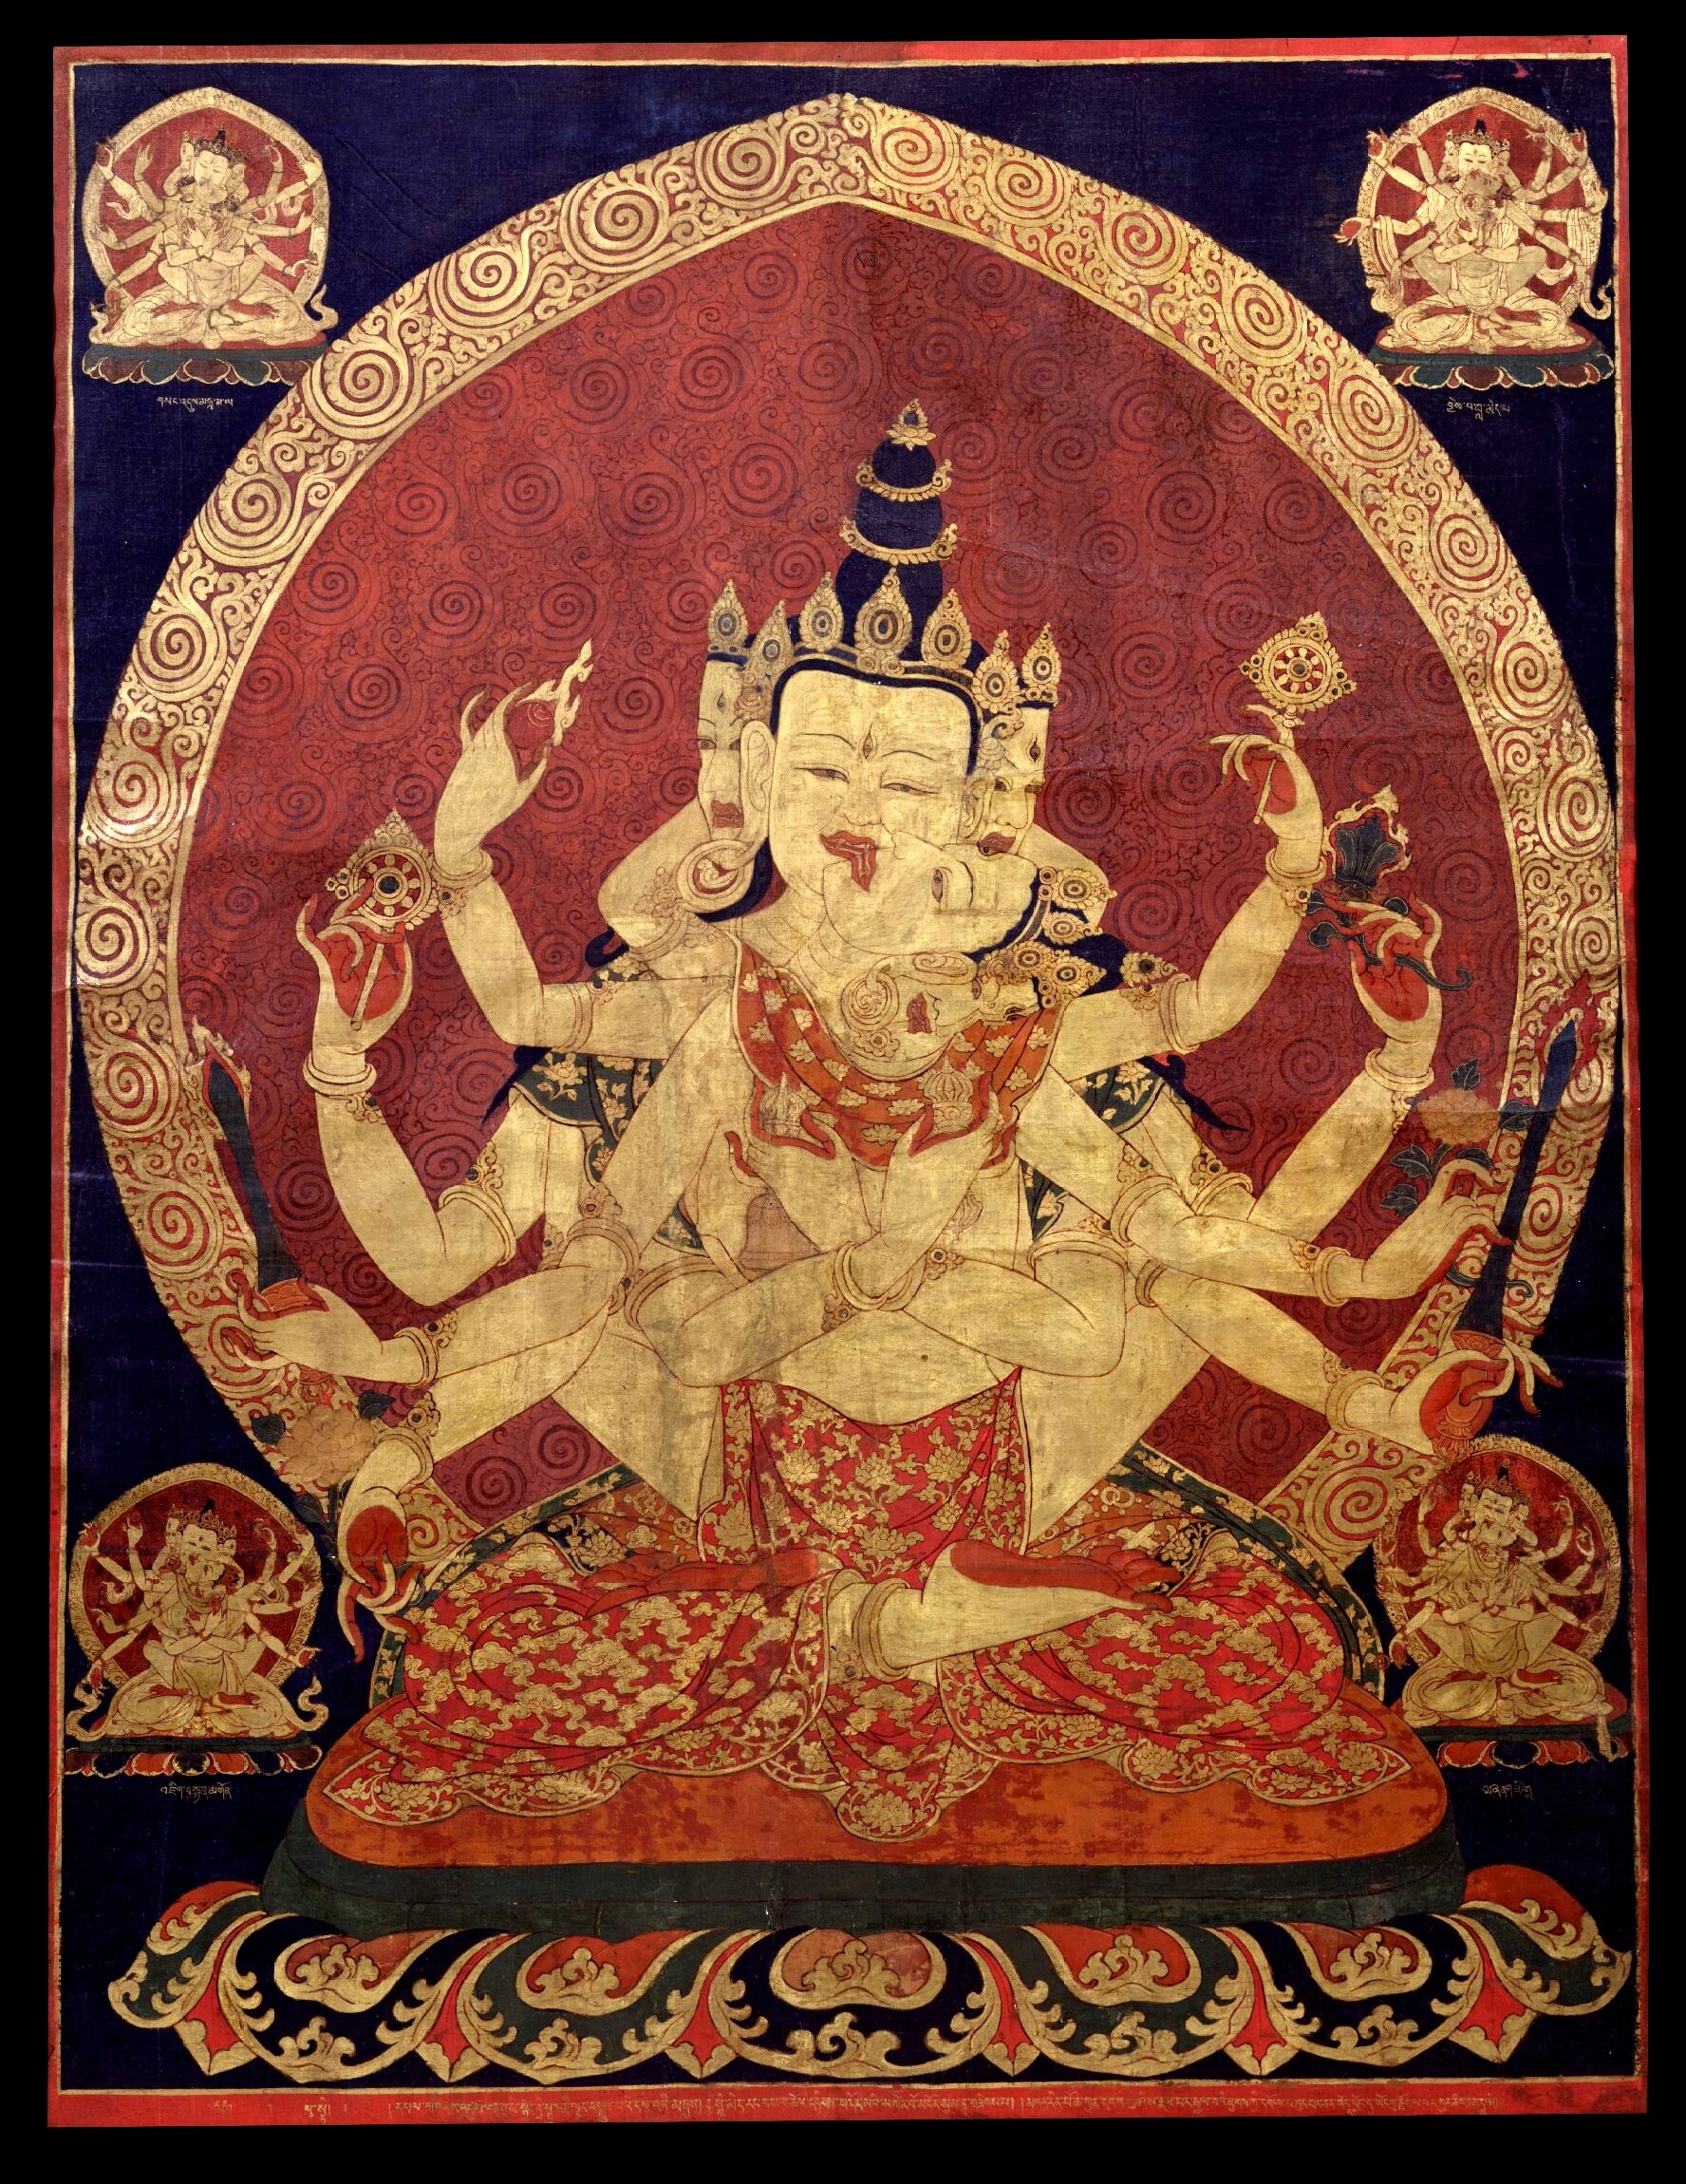
buddhist, buddhism, religion, artwork, painting, tibet, religious, art, faith, deity, gods, tapestry, oriental, goddess, tibetan, wall decoration, 17th century, ancient history, guhyasamaja akshobhyavajra